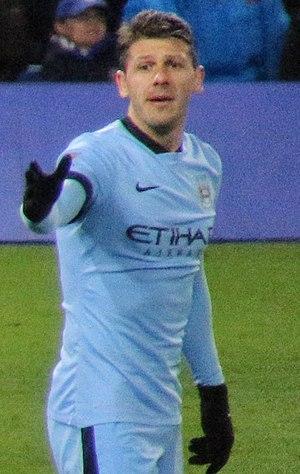
Martín Gastón Demichelis, né le 20 décembre 1980 à Córdoba, est un footballeur international argentin qui évoluait au poste de défenseur.